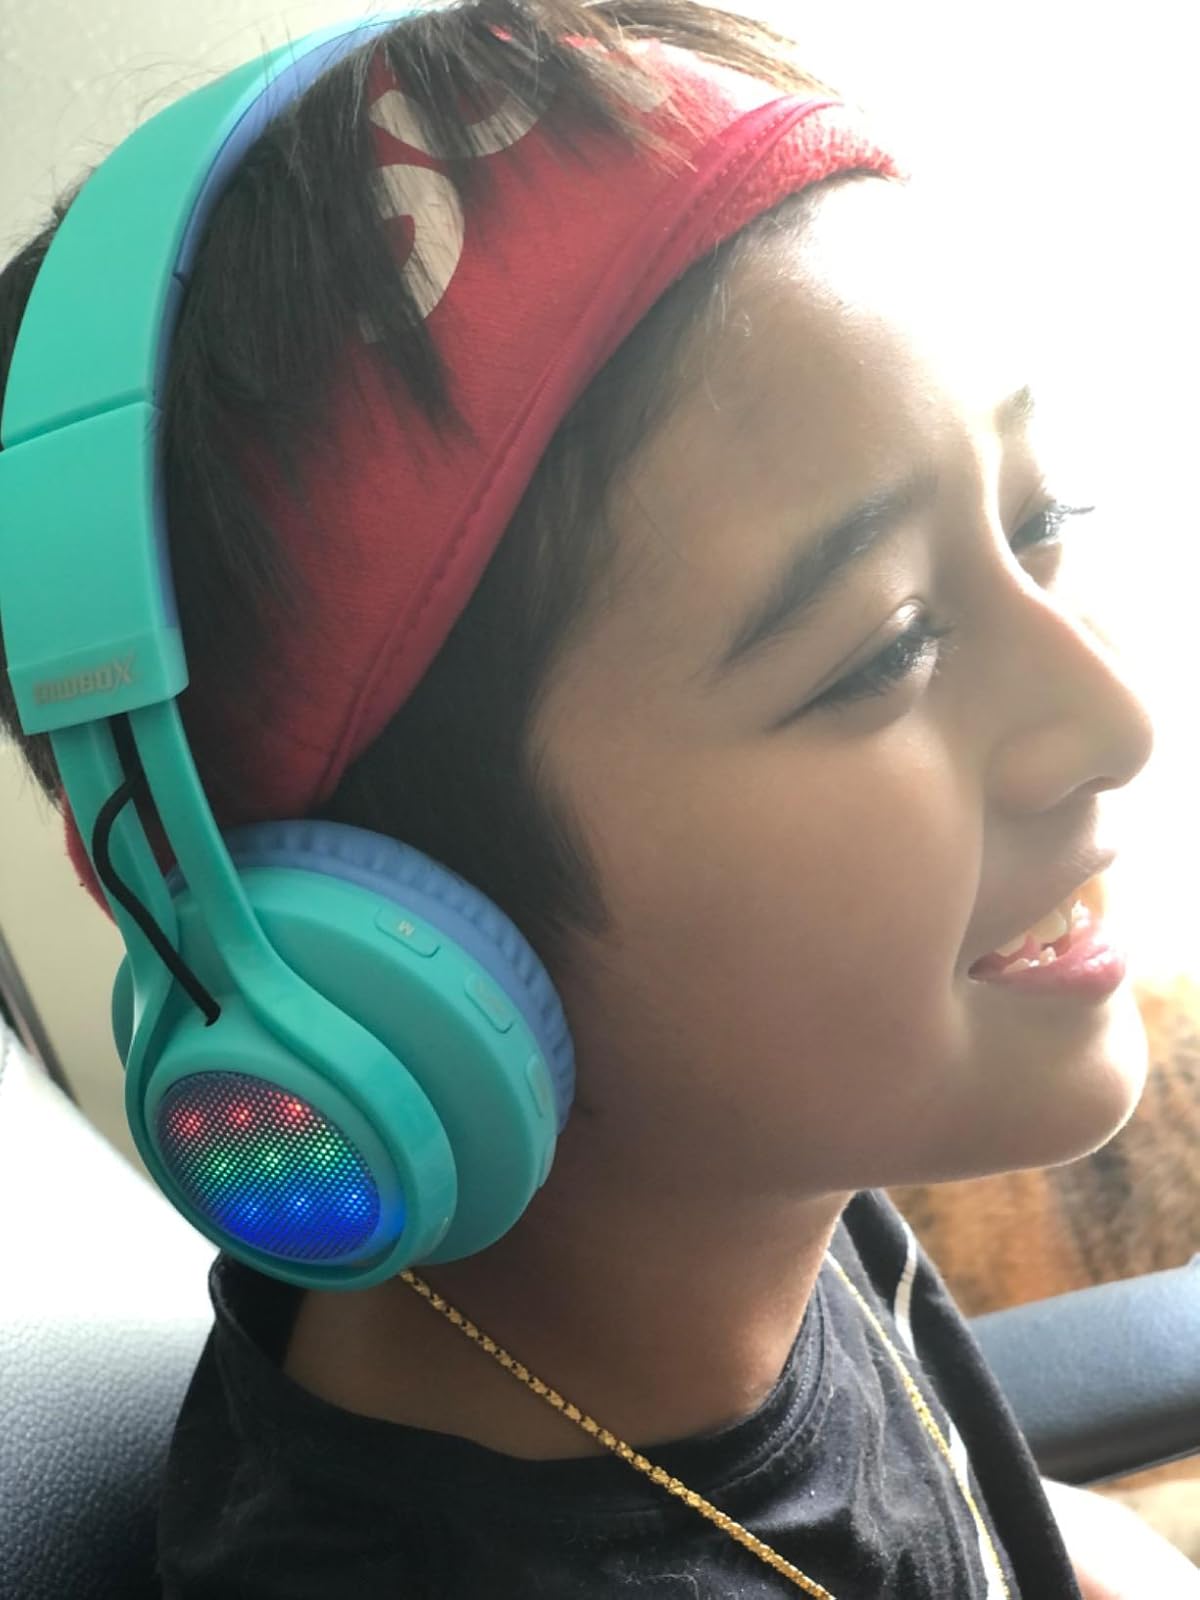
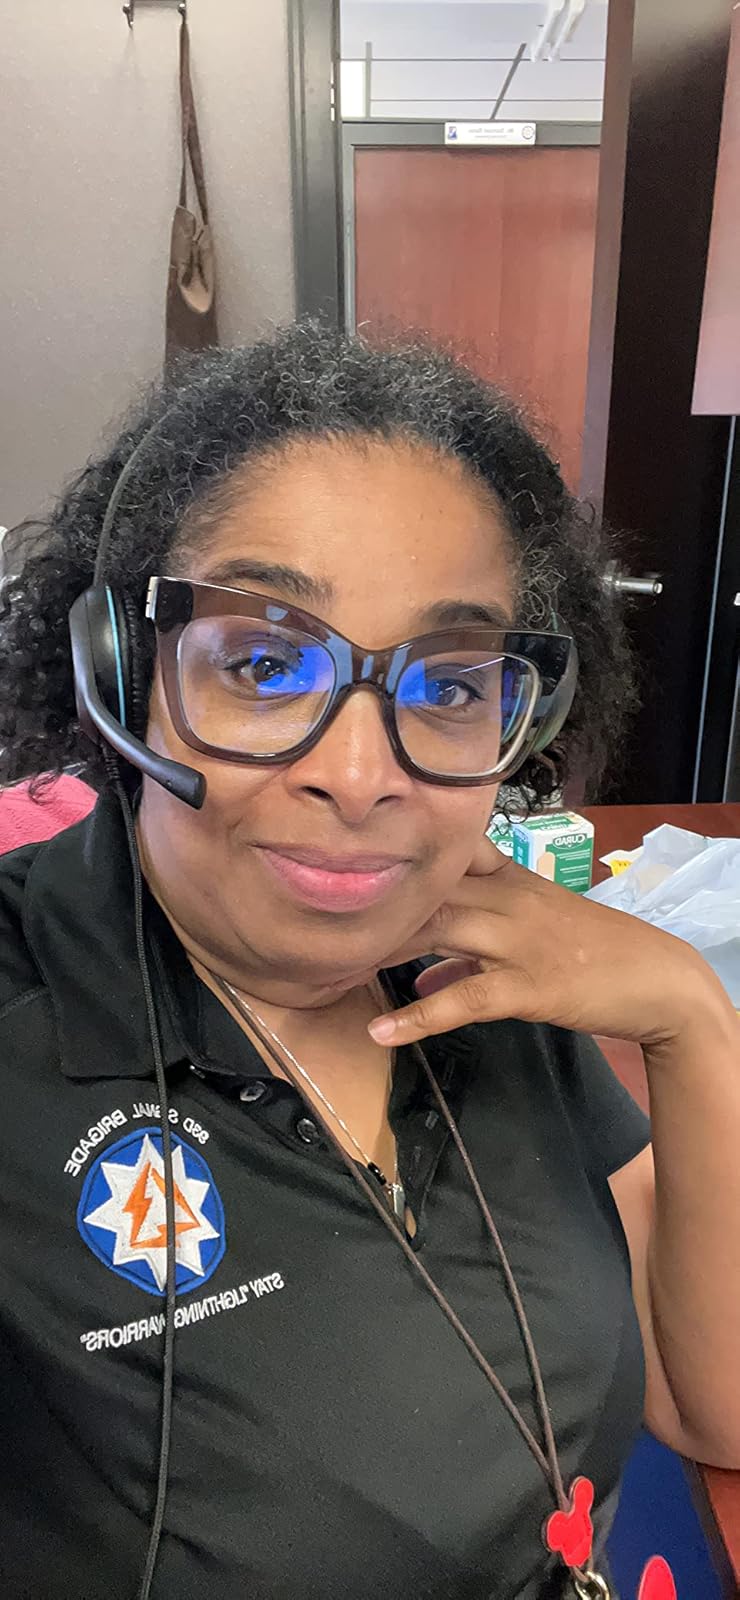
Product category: headphones
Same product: no